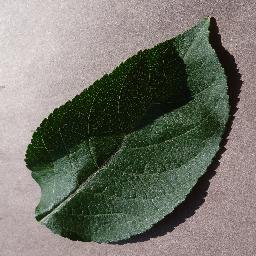
Label: Apple___healthy